Ofir Kriaf

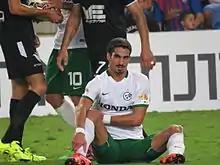
Kriaf playing for Maccabi Haifa in 2015

Ofir Kriaf (born 17 March 1991) is an Israeli professional footballer who plays as a midfielder for Israeli Premier League club Ashdod.